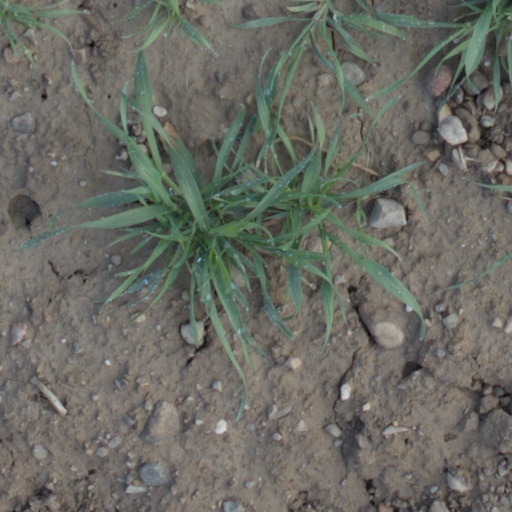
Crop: wheat